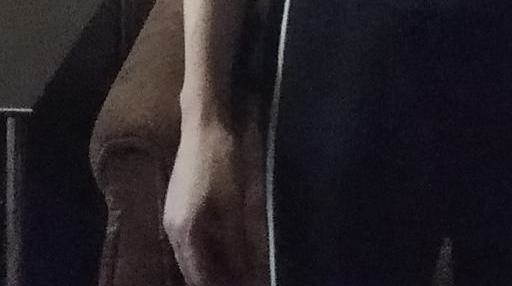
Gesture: no_gesture